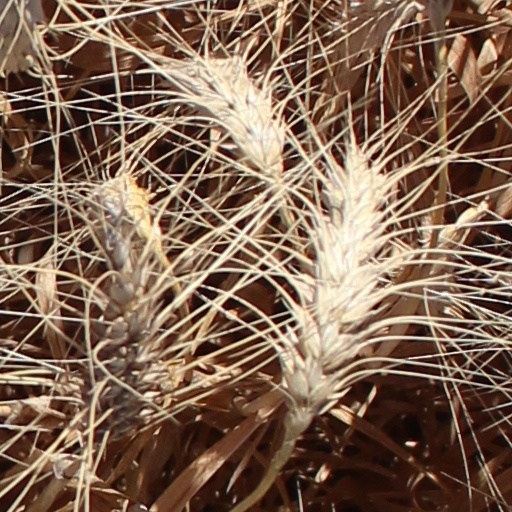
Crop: wheat